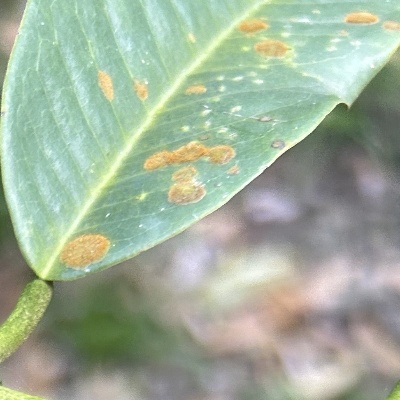
Label: Leaf_Algal